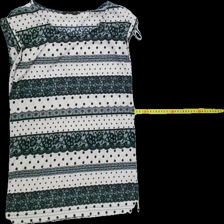
View: front
Type: Blouse
Category: Ladies
Brand: Lindex
Colors: Beige, Black
Material: 100%polyester
Pattern: Dots
Cut: Regular, C-collar
Size: S
Season: All
Trend: No trend
Stains: No
Price range: <50
Recommended usage: Export